Battle of Masan

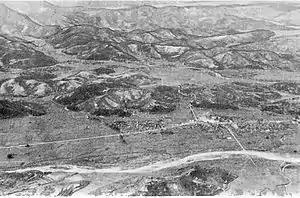

Shortly after the KPA attack started most of the 2nd Battalion, 24th Infantry, fled its positions. One company at a time, the battalion was struck with strong attacks all along its front, and with the exception of a few dozen men in each company, each formation quickly crumbled, with most of the troops running back to Haman against the orders of the officers. The KPA passed through the crumbling US lines quickly and overran the 2nd Battalion command post, killing several men there and destroying much of the battalion's equipment. With the 2nd Battalion broken, Haman was open to direct attack. As the KPA encircled Haman, Roberts, the 2nd Battalion commander, ordered an officer to take remnants of the battalion and establish a roadblock at the south edge of the town. Although the officer directed a large group of men to accompany him, only eight did so. The 2nd Battalion was no longer an effective fighting force. Pockets of its soldiers remained in place and fought fiercely, but the majority fled upon attack, and the KPA were able to move around the uneven resistance. They surrounded Haman as the 2nd Battalion crumbled in disarray.